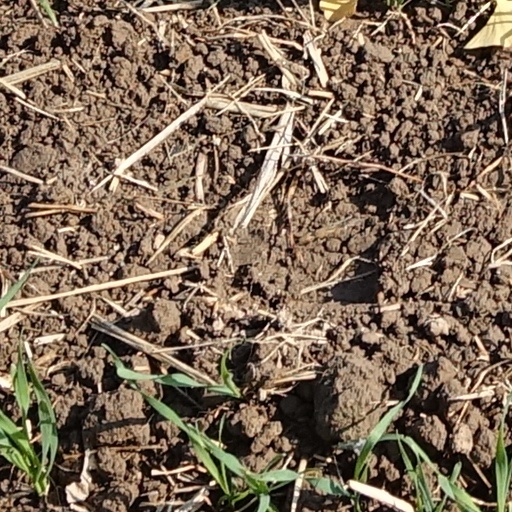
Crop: wheat